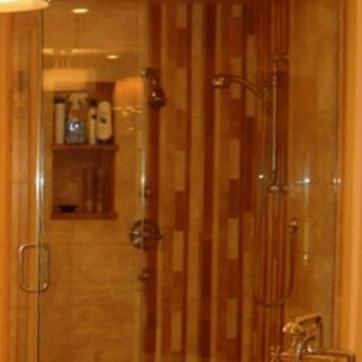
Material: mirror